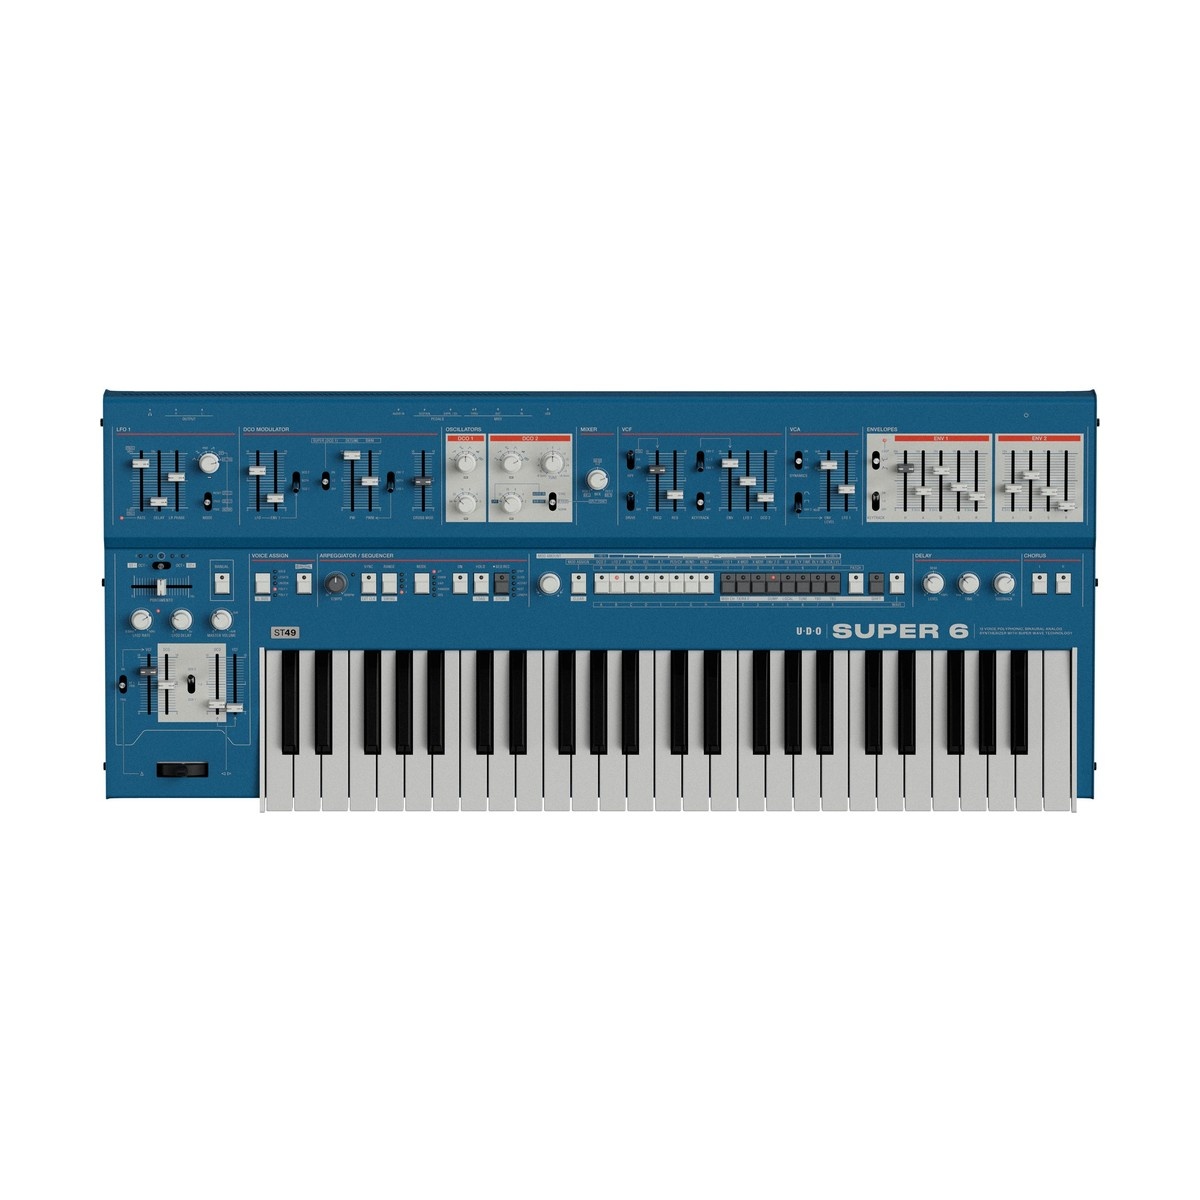
UDO Audio Super 6 ST49 Blue
The UDO Audio Super 6 ST49 Blue is a 12-voice analog-digital hybrid synthesizer featuring a built-in binaural modulation system, filtering based on a 4-pole analog resonant filter, LFO modulation, an arpeggiator, a 64-step sequencer, and a wide range of inputs and outputs including 2 x 1/4" TRS, 1 x 1/4" headphone out, modulation matrix, MIDI In/Out/Thru, and USB-B. The Super 6 ST49 Blue by UDO Audio is an advanced version of the original Super 6, designed for professional performance and deep sound design. The inclusion of polyphonic aftertouch enables expressive control over each note in real-time. ST49 merges digital precision with analog richness and features a 49-key Fatar semi-weighted keyboard for accurate articulation. The dual-oscillator structure is powered by FPGA-based digital generators. The first oscillator uses a super-wavetable core with 6 phase-aligned "sister" waves to deliver a massive stereo field. The second oscillator supports pulse width modulation and sync. Both oscillators feed into an analog VCA and a 4-pole resonant filter, allowing precise control of cutoff and resonance. Cross-modulation and FM capabilities unlock rich harmonic textures. The binaural signal path enables individual stereo processing per voice, enhancing spatial depth. The LFO has a wide frequency range (0.05 – 20,000 Hz), key tracking, and one-shot mode. The modulation matrix allows for complex routing and modulation assignments. The UDO Super 6 ST49 control panel includes an assignable pitch bend, portamento fader, octave switches, and modulation wheels. Onboard Delay and Chorus effects add sonic depth without needing external processors. The built-in arpeggiator and 64-step sequencer are fully syncable via MIDI, greatly expanding live performance options. The rear panel features a 1/4” TRS audio input, stereo outputs, MIDI ports, and a USB-B connector. Additional pedal controls can be connected via 2 x 1/4" TRS jacks. The combination of modulation matrix, analog VCA, and digital oscillators makes the ST49 an ideal tool for both sound design and live use. UDO Super 6 ST49 Blue Features Binaural analog architecture with independent channel processing Polyphonic aftertouch support per key 2 independent FPGA-based digital oscillators with a wide waveform selection Extended LFO with key tracking and one-shot mode Analog filter with selectable modes and overdrive Advanced modulation matrix for flexible signal routing Built-in digital effects: Chorus and Delay Arpeggiator and 64-step sequencer with MIDI sync Reliable hardware and premium Fatar keyboard mechanism UDO Super 6 ST49 Blue Specifications Synth Type: Analog-digital hybrid, keyboard Oscillators: 2 digital oscillators (FPGA) Waveforms: Sine, Saw, Square, Triangle, Noise, Wavetable, PWM Polyphony: 12 voices Keyboard: 49 semi-weighted keys with polyphonic aftertouch Filter: 4-pole analog resonant filter with overdrive VCA: Analog Modulation: 2 ADSRs, extended LFO, modulation matrix Effects: Delay, Chorus Sequencer: 64-step Arpeggiator: Yes Inputs: 1 x 6.3 mm TRS (audio), 2 x 6.3 mm TRS (pedals) Outputs: 2 x 6.3 mm TRS (stereo), 1 x 6.3 mm TRS (headphones) MIDI: In/Out/Thru USB: USB-B Enclosure: Compact, metal chassis with blue accents
Brand: UDO Audio
Category: Arts & Entertainment > Hobbies & Creative Arts > Musical Instruments > Electronic Musical Instruments > Sound Synthesizers > Analog Synthesizers